Alexei Severtsov

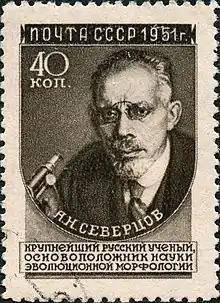

Severtsov was born in Moscow where his father was the zoologist, Nikolai Severtzov. After private schooling in Petrov, Bobrovsky Uyezd in the Voronezh Governorate, he went to the Lomonosov University in 1885 and graduated in 1895. Influential teachers included P. P. Sushkin, M. A. Menzbir, I. M. Sechenov, K. A. Timiryazev, and V. V. Markovnikov. Menzbir advised that he learns drawing and he then took lessons from the famous artist N. A. Martynov. Severtsov used his artistic skill not only to make scientific illustrations but for artistic works as well including illustrations for scenes from Goethe's "Faust" and for his own fairy tales. He then worked at marine biology laboratories in Villefranche-sur-Mer, Naples, and Germany. He received a doctorate in 1898 for research on the metameres of the head of the torpedo ray and went to teach zoology from at the University of Dorpat (Tartu) and from 1902 at Kiev and then from 1911 at Moscow. His master's thesis was on the development of the occipital region of lower vertebrates. For his work on the evolution of the lower vertebrates he received the Karl Baer Prize of 1919. He studied the origin of the maxillary apparatus and the breathing organs of fish. He suggested that the five fingered tetrapod limb evolved from 7-10-ray limb of ancestors that included multi-ray fins of fish-like forms. In 1930 he established a laboratory for evolutionary anatomy and morphology. Severtsov followed on the theme of organ function change begun by St. George Mivart and Anton Dohrn.